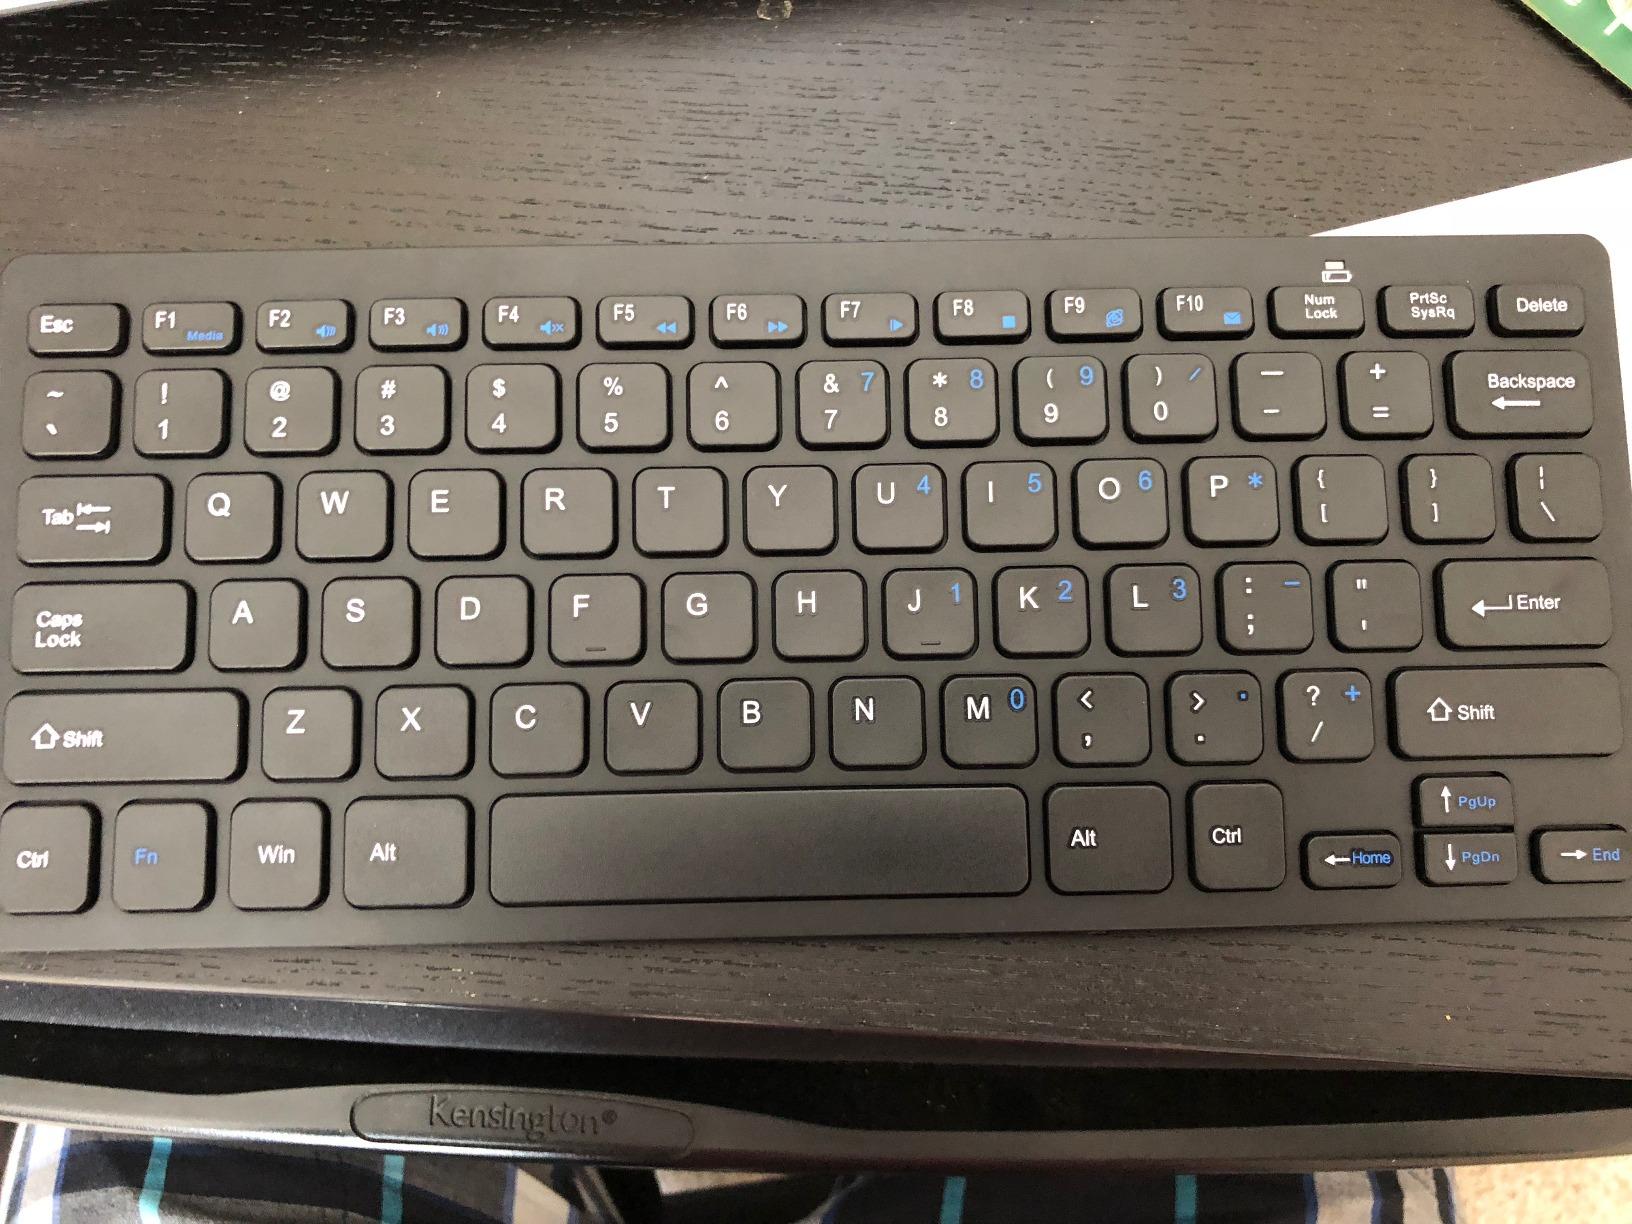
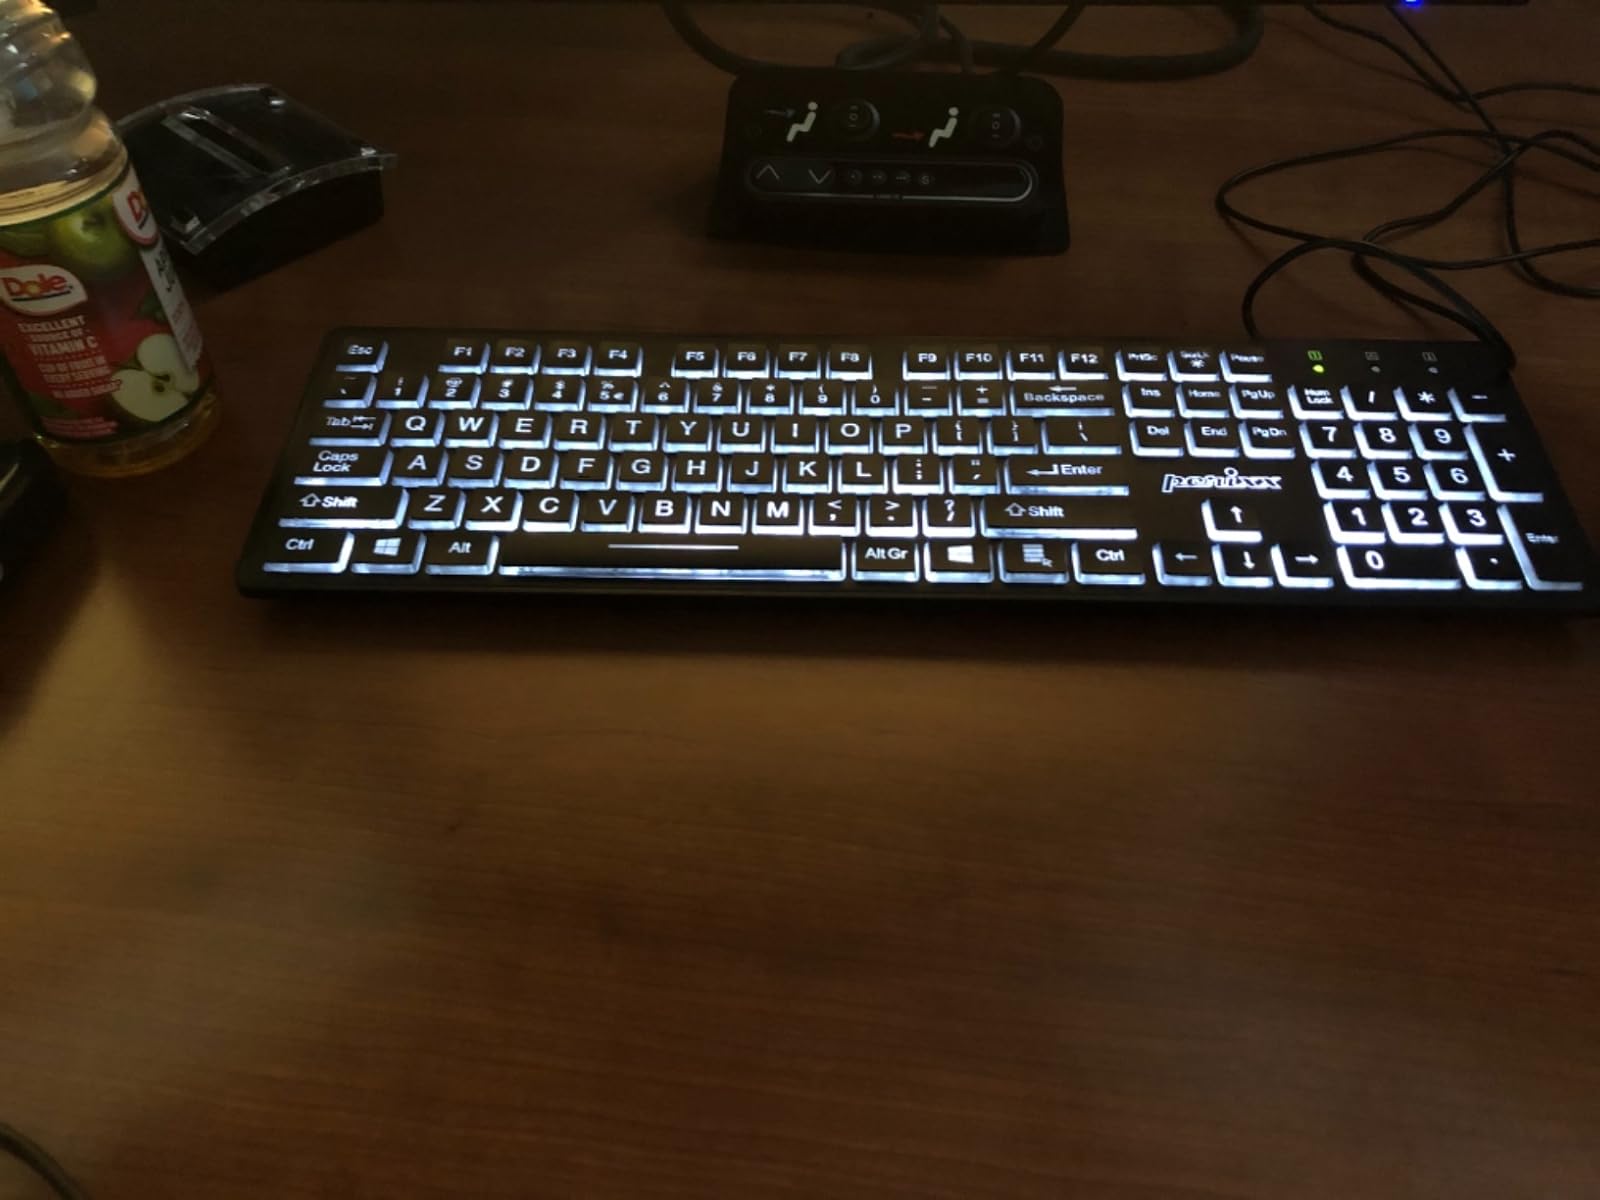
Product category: keyboard
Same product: no